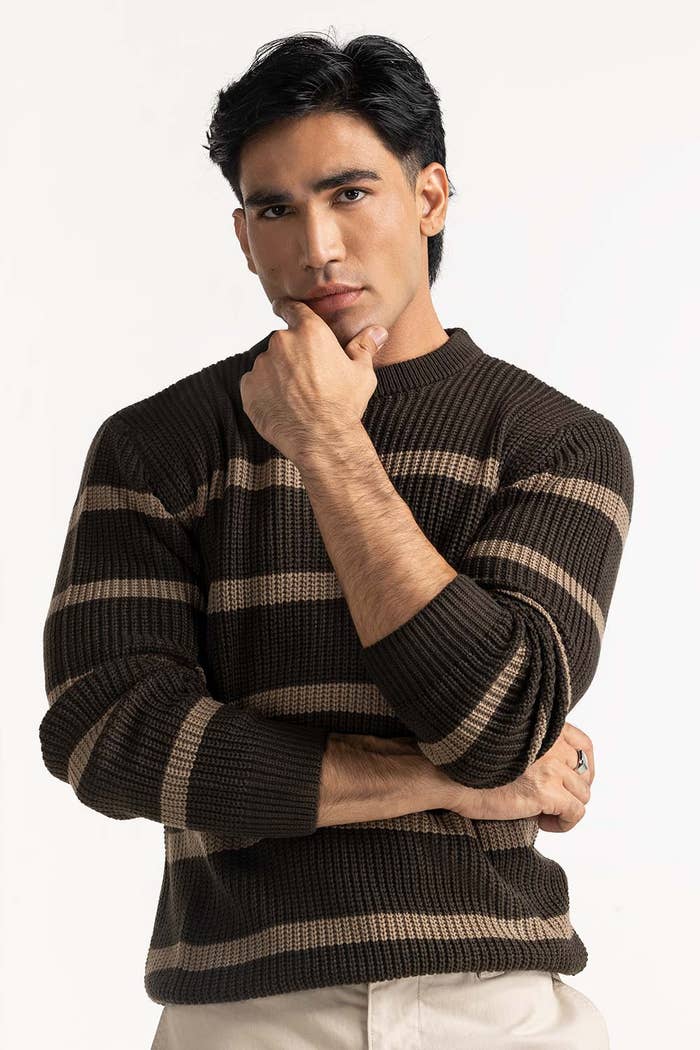
brown stripe sweater